Summer Mortimer

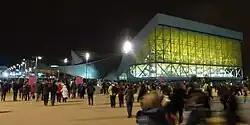
The London Aquatics Centre, where Mortimer won four Paralympic medals

Mortimer qualified for six women's SM10 events at the 2012 London Paralympics—the 200-metre individual medley, 4 × 100 m freestyle relay 34pts, 4 × 100 m medley relay, 50- and 100-metre freestyle and 100-metre backstroke—and expectations for her were high. On August 30, the first day of the competition, Sophie Pascoe of New Zealand won the SM10 200-metre individual medley; Mortimer took the silver medal. For a half-hour before the competition, Mortimer was "bawling her eyes out"; she told The Canadian Press, "[Being] here and meeting all these people made me realize I am so incredibly grateful for the experience I’ve had as a result of my accident. I don’t know if this was part of the journey I was supposed to walk in life but I wouldn’t take it back for the world". The next day, she won the S10 50-metre freestyle gold medal in a record time of 28.10 seconds. Mortimer's time was .07 second faster than her April Trials record, and .14 second faster than Pascoe's time; she went into the race "a bit annoyed" and "mad at anyone who was going to take it from me".